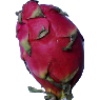
Label: red_pitahaya